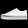
Label: Sneaker